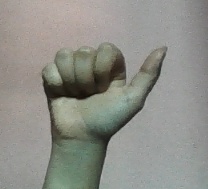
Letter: dhad